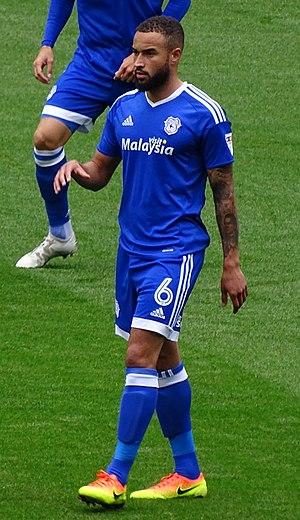
Ashley Darel Jazz Richards, aussi surnommé Jazz Richards, est un footballeur international gallois évoluant au poste de milieu de terrain à Cardiff.